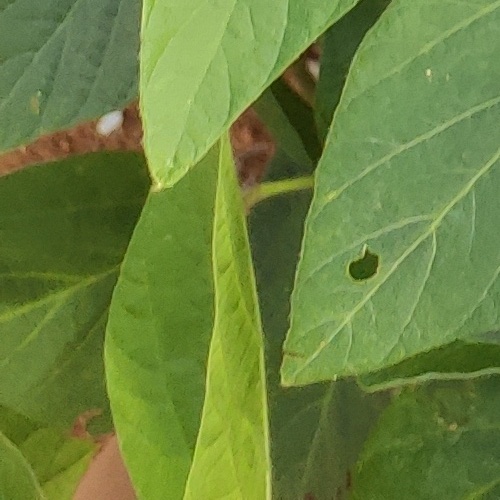
Label: Diabrotica_speciosa